Clara Perra

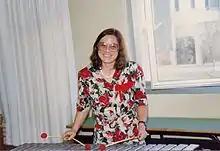
Clara Perra Naples Teatro di San-Carlo 1983

Clara Perra (Naples November 1954 - Roseto degli Abruzzi - August 2015) was an Italian solo percussionist, music educator, pianist and composer.